Paul Lamantia

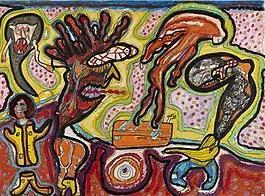
Paul Lamantia, "Like Father Like Son", mixed media, 31 1/8"x 41 5/16", 1968, Pennsylvania Academy of Fine Arts collection.

Lamantia was born Walter Zombek in Chicago, Illinois in 1938, and adopted by Joseph and Nellie Lamantia at age two. His early visual education included underground comics, museum trips with his mother, his father's collection of 1940s soft-core porn and girlie culture novelties, and a 14-week scholarship he won to study drawing at the Art Institute of Chicago. As a teenager, he studied under advertising artist Jules Zinni, intending to become a commercial illustrator. Between 1957–9, he attended the American Academy of Art in Chicago, learning figure drawing from artist-illustrator William Mosby, and worked as an advertising graphic designer, before enlisting in the U.S. Army Reserves in 1960. In the service, his caricature skills came to light and he painted sixteen murals at Fort Leonard Wood, Missouri and Fort Riley, Kansas.